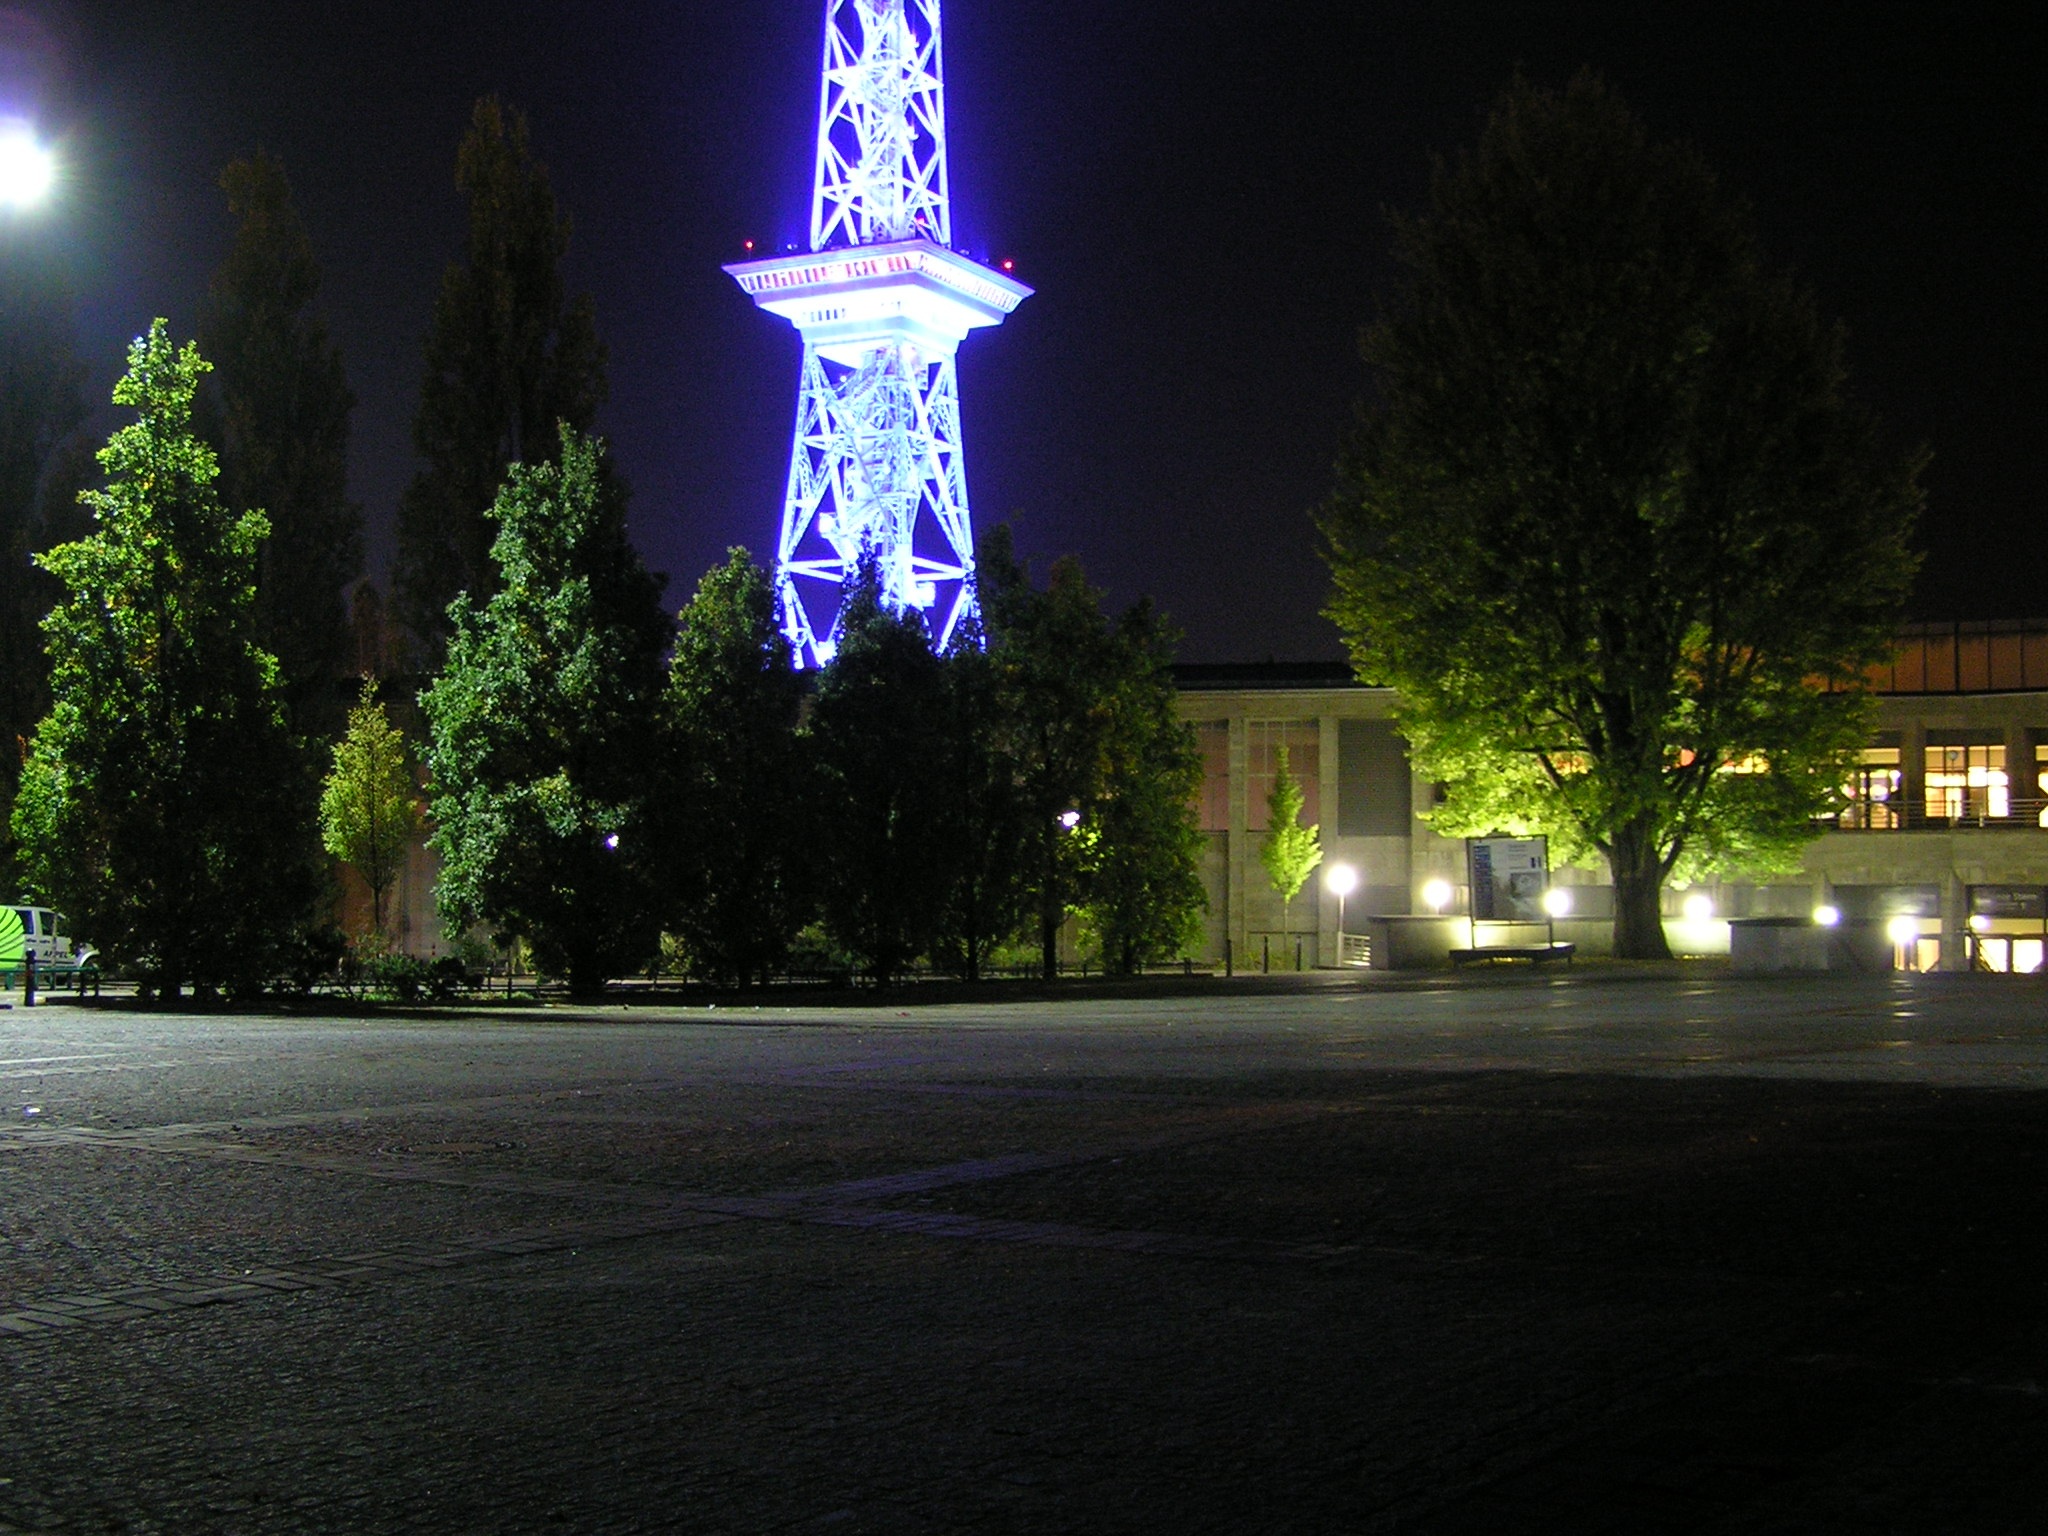
light, architecture, night, building, parking, evening, reflection, tower, landmark, darkness, blue, street light, lighting, illuminated, light fixture, berlin, radio tower, transmission tower, urban area